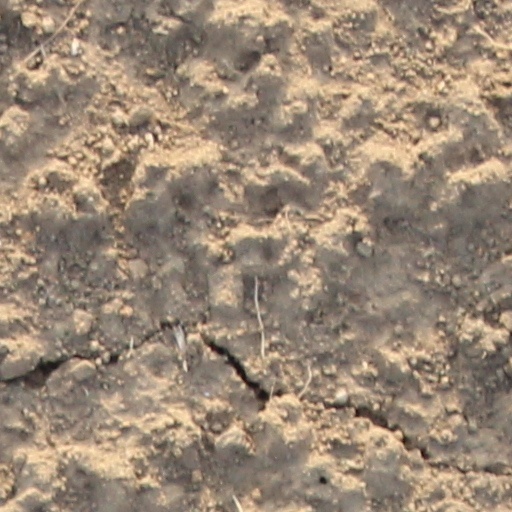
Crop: wheat